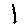
Label: 1